Peopling of the Americas

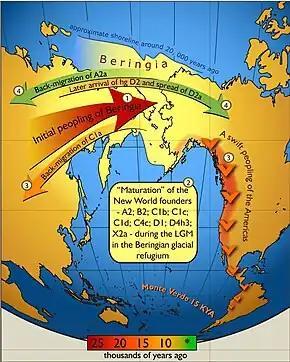
Schematic illustration of maternal geneflow in and out of Beringia. Colours of the arrows correspond to approximate timing of the events and are decoded in the coloured time-bar. The initial peopling of Berinigia (depicted in light yellow) was followed by a standstill after which the ancestors of indigenous Americans spread swiftly all over the New World, while some of the Beringian maternal lineages–C1a-spread westwards. More recent (shown in green) genetic exchange is manifested by back-migration of A2a into Siberia and the spread of D2a into north-eastern America that post-dated the initial peopling of the New World.

In the early 21st century, the models of the chronology of migration are divided into two general approaches.